List of uncrewed NASA missions

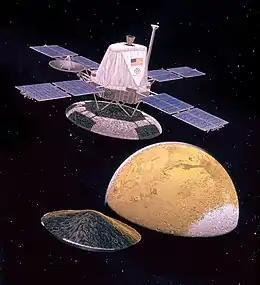
Viking at Mars releasing the descent capsule, artist concept

The Viking program consisted of a pair of American space probes sent to Mars—"Viking 1" and "Viking 2". Each vehicle was composed of two main parts, an orbiter designed to photograph the surface of Mars from orbit, and a lander designed to study the planet from the surface. The orbiters also served as communication relays for the landers once they touched down. "Viking 1" was launched on August 20, 1975, and the second craft, "Viking 2", was launched on September 9, 1975, both riding atop Titan III-E rockets with Centaur upper stages. By discovering many geological forms that are typically formed from large amounts of water, the Viking program caused a revolution in scientific ideas about water on Mars.